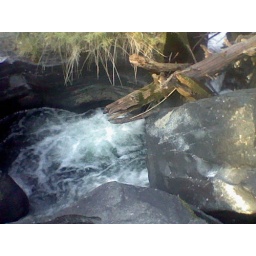
Water etched rocks near Dechutes River. It's amazing, how water can create such beauty. Shot with my DSi.